Tun Hussein Onn University of Malaysia

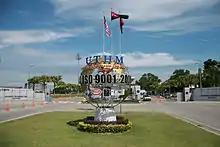
UTHM entrance

Tun Hussein Onn University of Malaysia (abbreviated as UTHM) is a public university in Batu Pahat, Johor, Malaysia. It was formerly known as the Tun Hussein Onn Institute of Technology ( (ITTHO)) and the Tun Hussein Onn University College of Technology ( (KUiTTHO)). Along with other public university colleges, KUiTTHO was promoted to full university status since year 2007. The name UTHM was officially launched by the then education minister, Dato' Seri Hishammuddin Bin Tun Hussein.